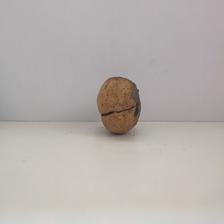
Size: Spoiled